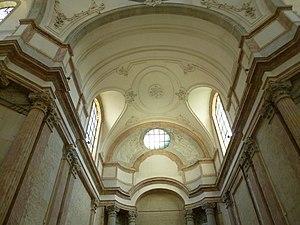
vue du chevet et du transept droit de l'abbaye Sainte-Odile à Baume-les-Dames
L'abbaye de Baume-les-Dames ou abbaye Sainte-Odile est une abbaye bénédictine située dans la commune de Baume-les-Dames.